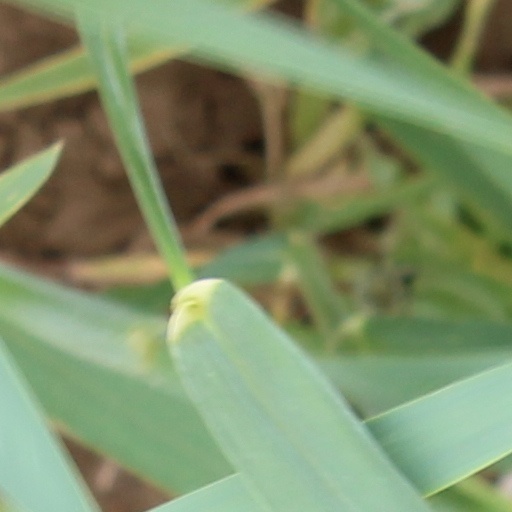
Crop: wheat